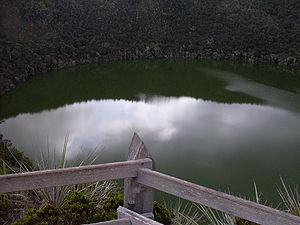
La laguna de Guatavita est un lac situé en Colombie, dans le département de Cundinamarca, à une soixantaine de kilomètres au nord de la ville de Bogota.
Le cerro de Guadalupe, situé dans la cordillère Orientale, est l'un des plus remarquables cerros orientales environnant Bogota, la capitale de la Colombie. Tout comme le cerro de Monserrate, il semble protéger la ville. Ces deux cerros bordent, à l'est, la savane de Bogota.